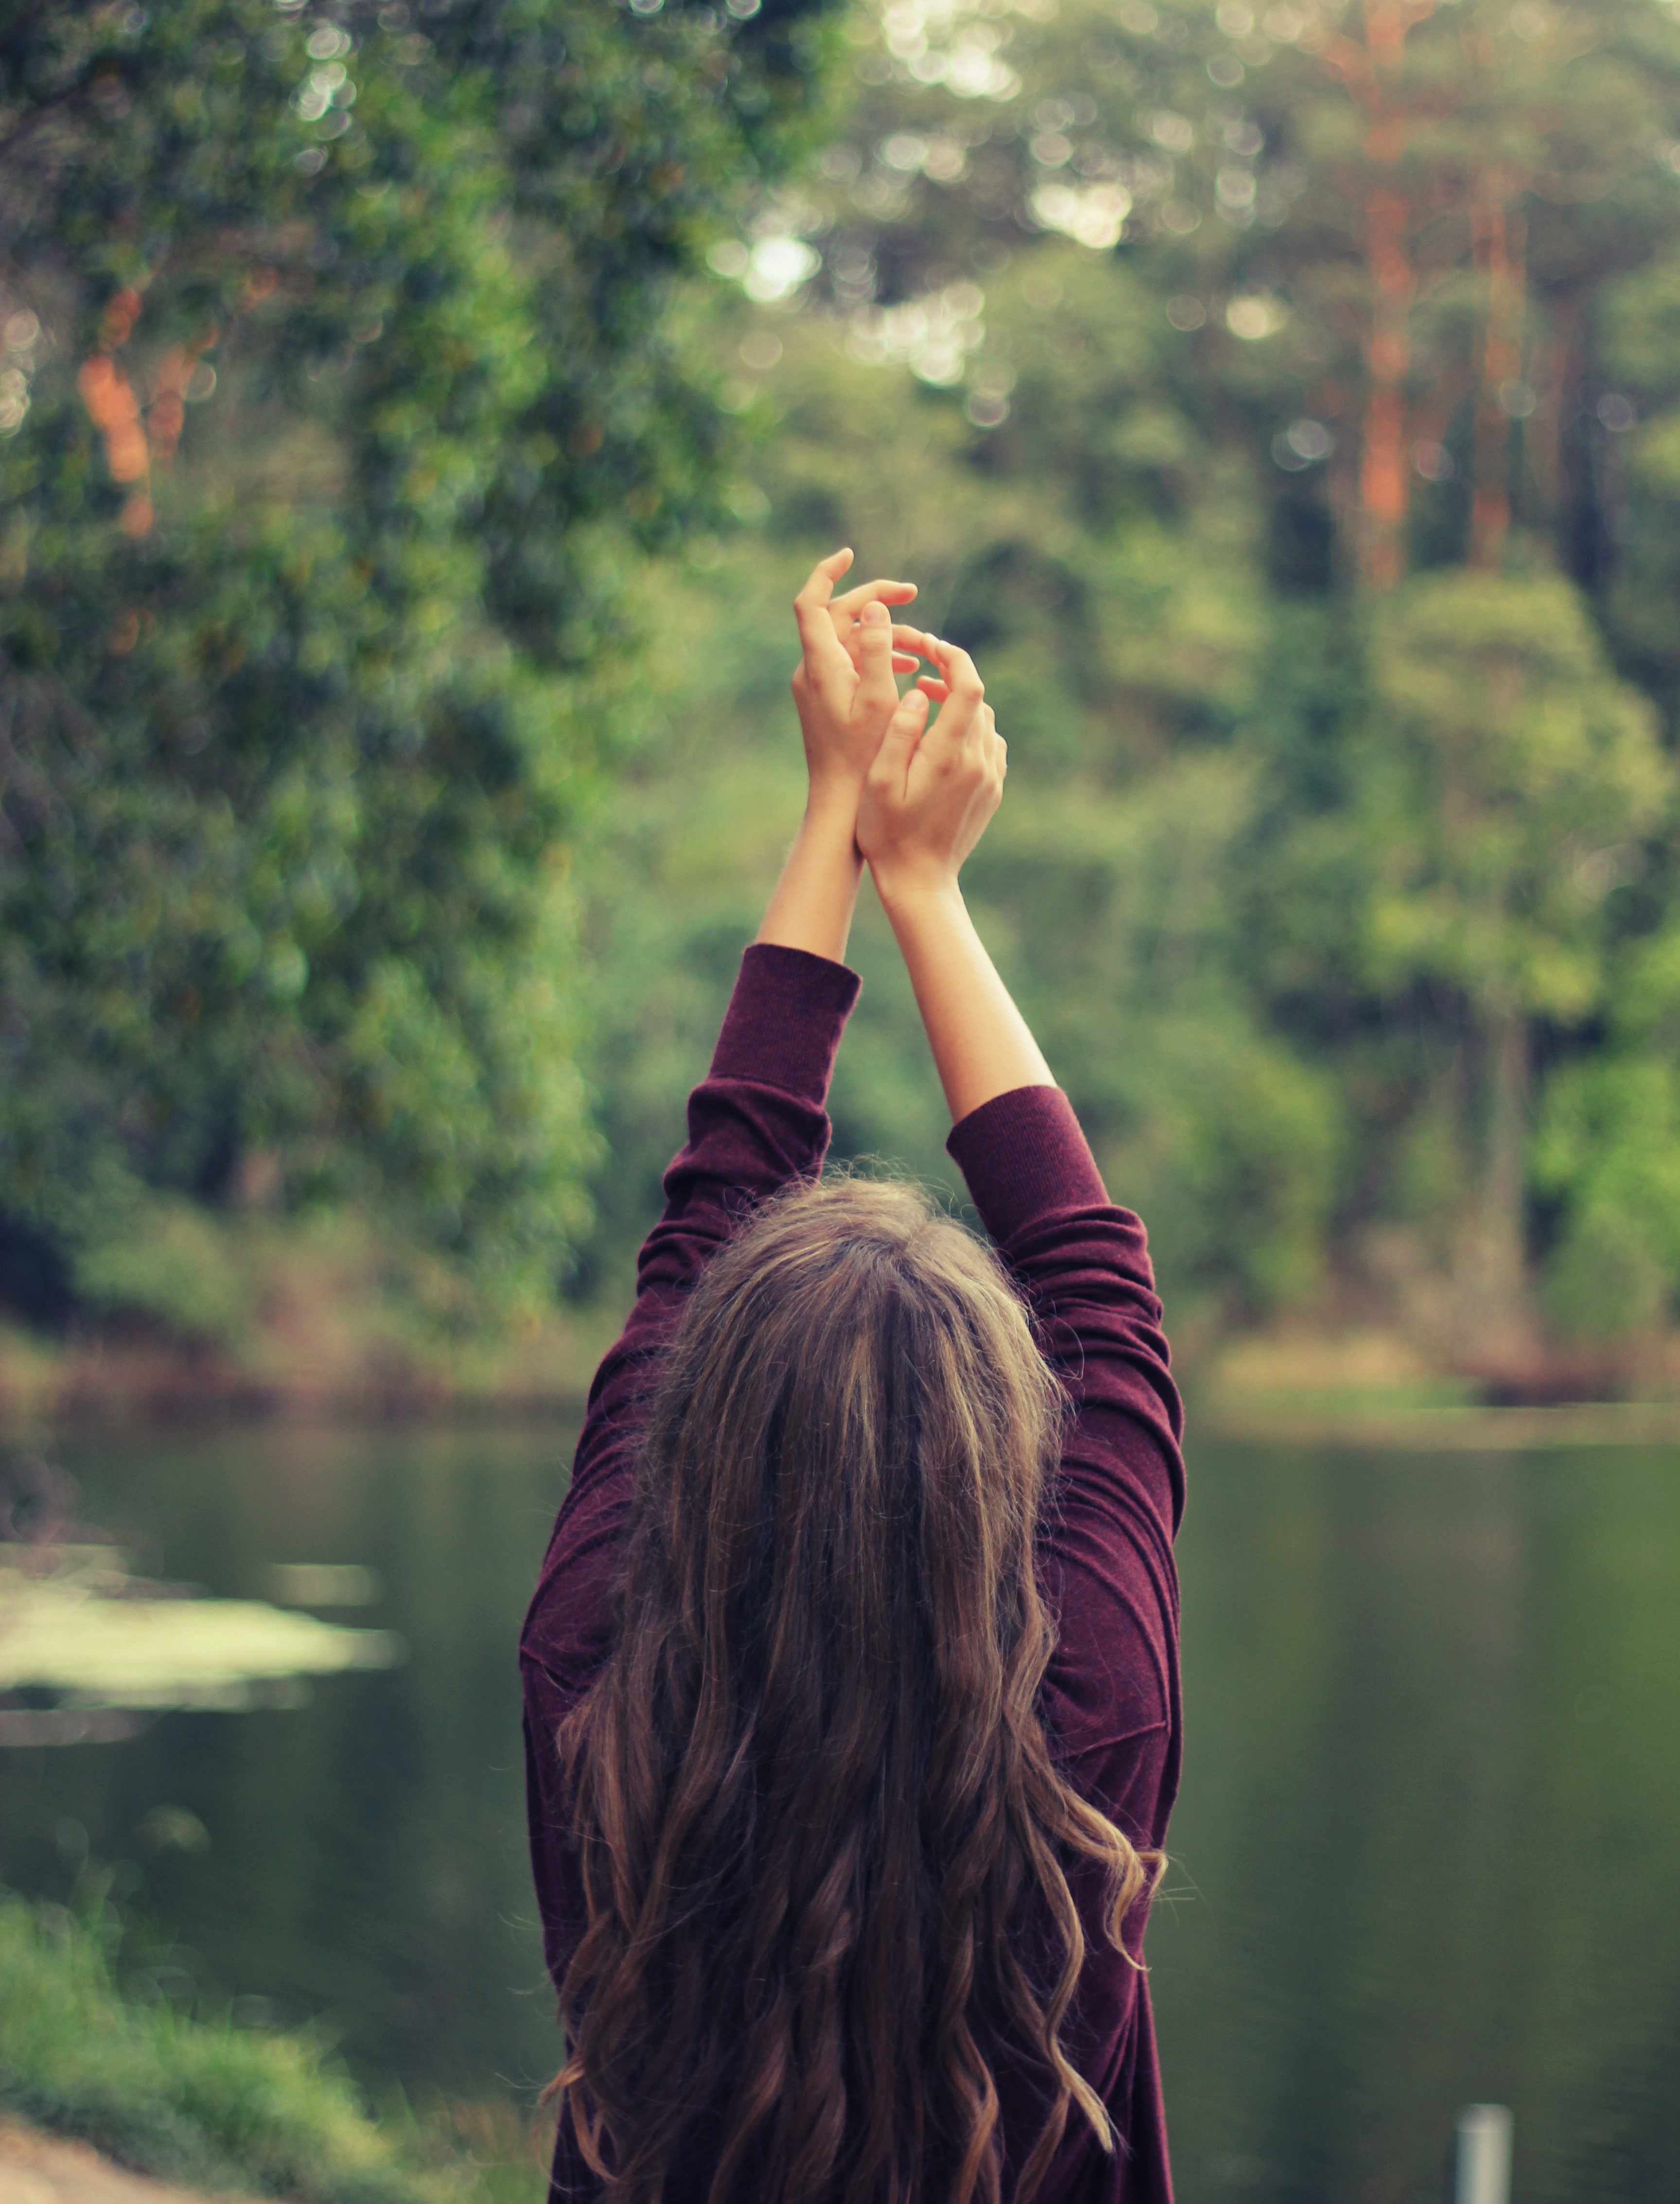
nature, person, girl, woman, hair, flower, lake, female, brunette, portrait, model, young, spring, green, park, romance, fashion, freedom, lady, lifestyle, leisure, hairstyle, posing, outdoors, dress, sports, back, arms, photograph, beauty, interaction, photo shoot, portrait photography, physical fitness